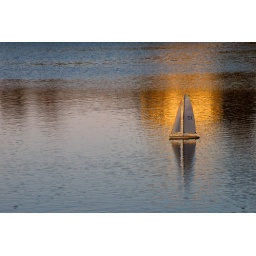
And yellow house near lake kindly lent me it's reflection